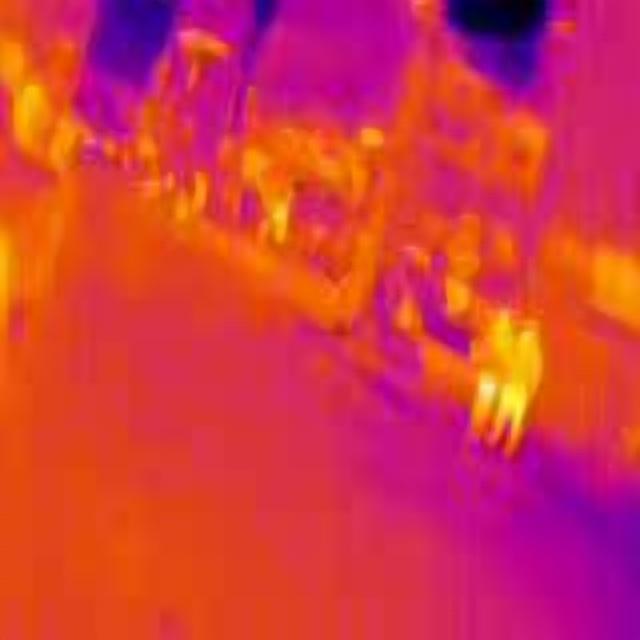
Detected objects:
label: person
label: person
label: person